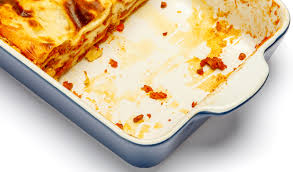
Waste category: biological